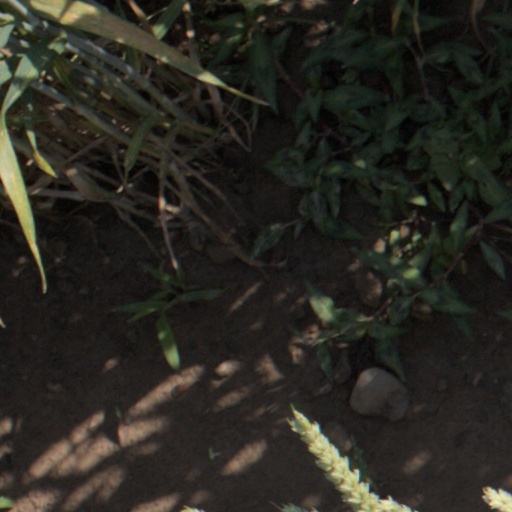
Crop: wheat